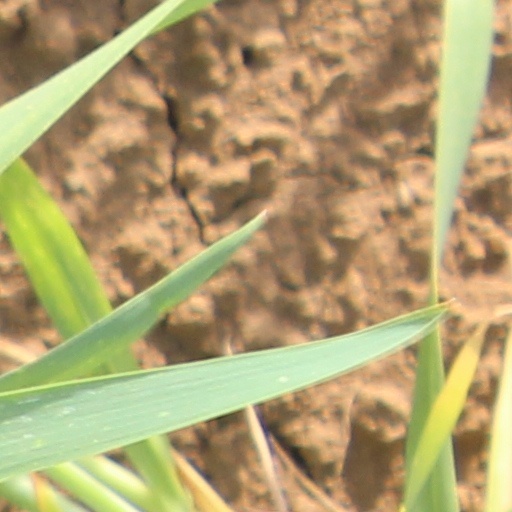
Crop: wheat